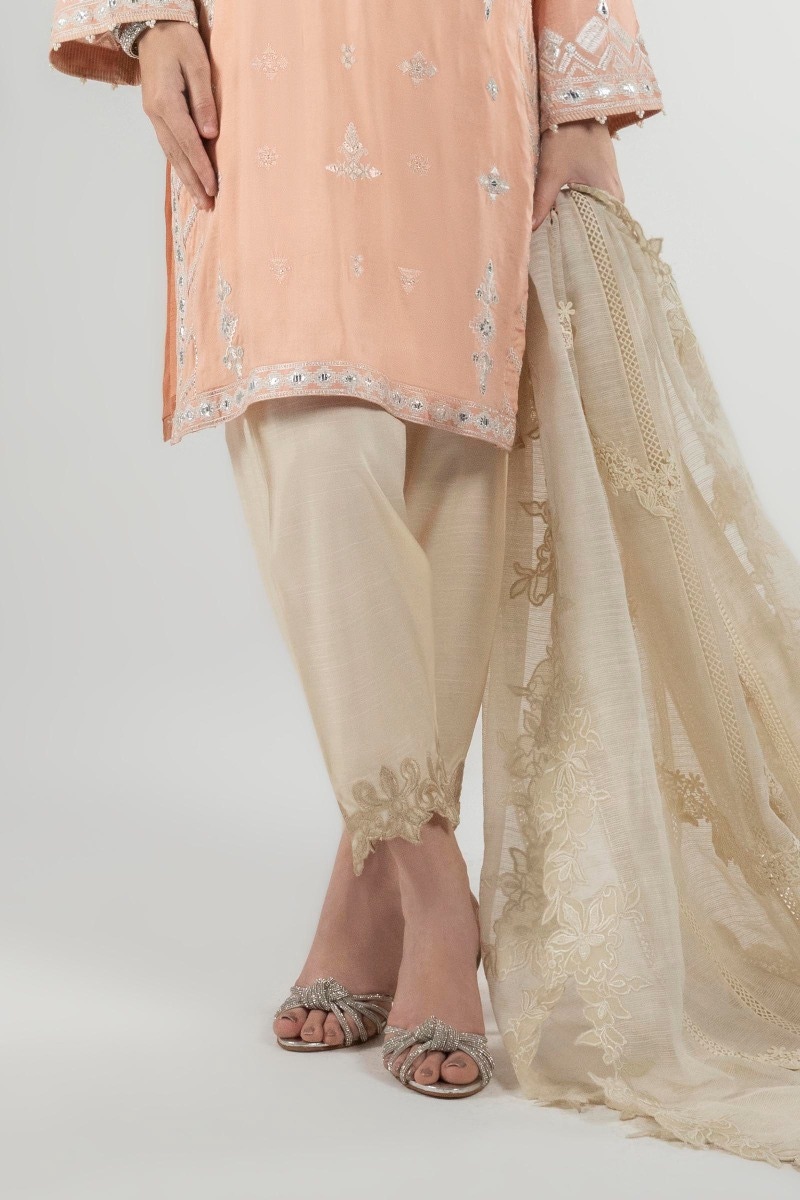
peach embroidered chiffon tunic